Oral mucosa

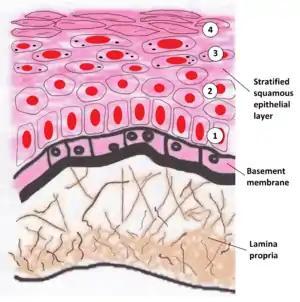
Schematic illustration of the layers found in keratinized oral mucosa that include a deeper lamina propria and basement membrane in-between and superficial layers of strafied squamous epithelium that include from deepest to most superficial:1: Stratum basale2: Stratum spinosum3: Stratum granulosum4: Stratum corneum

Oral mucosa consists of two layers, the surface stratified squamous epithelium and the deeper lamina propria. In keratinized oral mucosa, the epithelium consists of four layers: